Salt Ash, New South Wales

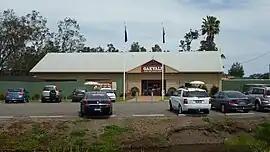
Entrance to Oakvale Farm and Fauna World

Salt Ash is a rural suburb of the Port Stephens local government areas in the Hunter Region of New South Wales, Australia. It is located on the main road between Newcastle and Nelson Bay but is largely undeveloped, partly because it is the location of the Salt Ash Air Weapons Range which is used by pilots from RAAF Base Williamtown for training purposes.